Biker Mice from Mars (1994 video game)

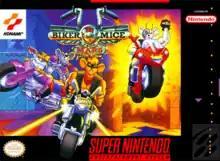
North American cover art by Steve Feicht

Biker Mice From Mars is a racing video game released by Konami for the Super Nintendo Entertainment System. It is a tie-in to the animated series of the same title. The PAL version of the game features in-game product placement for Snickers candy bars.